Séamus Begley

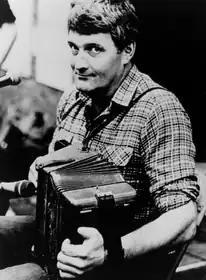

Séamus Begley (26 August 1949 – 9 January 2023) was an Irish accordion player, and Irish traditional musician. He was regarded as one of Ireland's greatest accordion players.